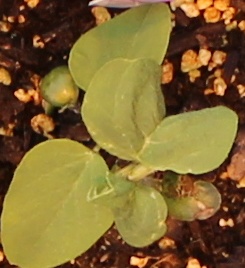
Label: Soybean